Cincinnati Milling Machine Company

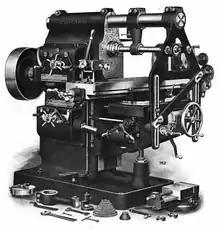
A typical milling machine of the era, built by Cincinnati Milling Machine Company. It is a horizontal, with an overarm for the arbor.

The Cincinnati Milling Machine Company was an American machine tool builder headquartered in Cincinnati, Ohio. Incorporated in 1889, the company was formed for the purpose of building and promoting innovative new machine tool designs, especially milling machines. The principals in forming the company were Frederick A. Geier and Fred Holz. It was formed from the Cincinnati Screw and Tap Co., a partnership of George Mueller and Fred Holz, that became more successful building machine tools.